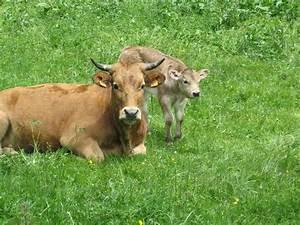
cow